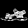
Label: Sandal